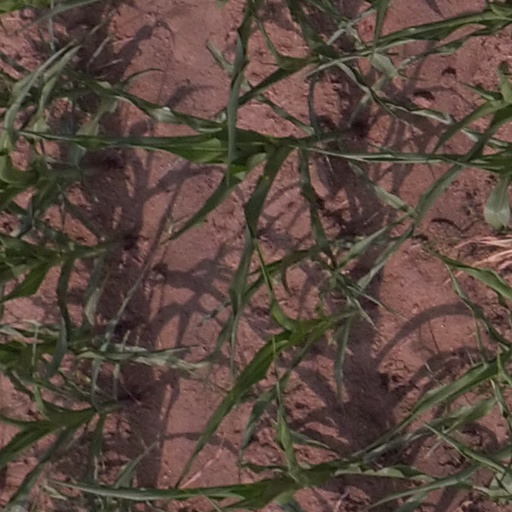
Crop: maize; corn